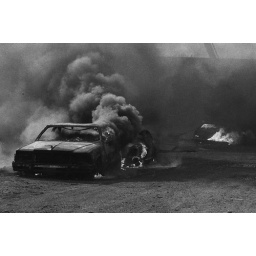
you come home with a very particular smell on you and a taste of plastic in your mouth